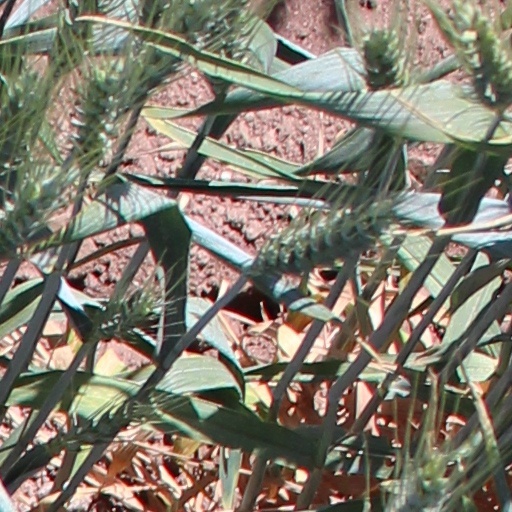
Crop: wheat